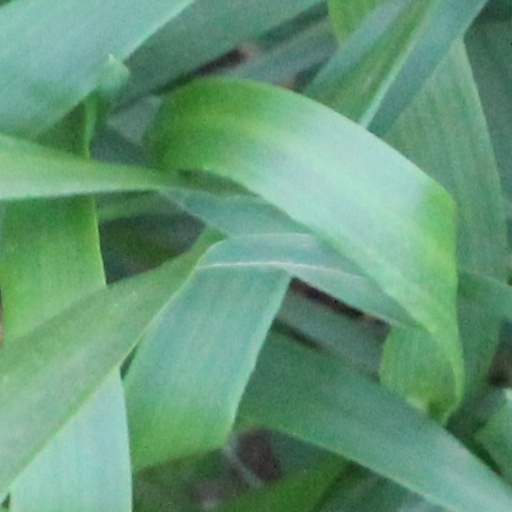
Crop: wheat